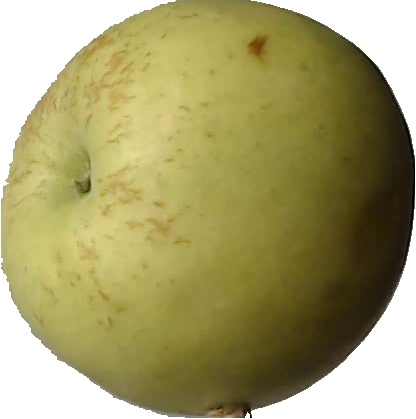
Label: apple_golden_3